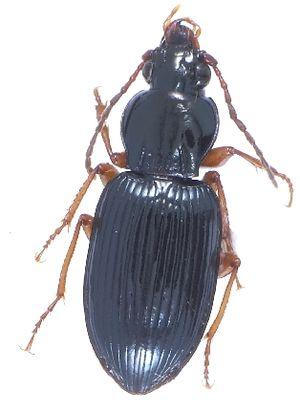
Abacetus est un genre d’insectes coléoptères de la famille des Carabidae, de la sous-famille des Pterostichinae ou des Harpalinae selon les classifications.